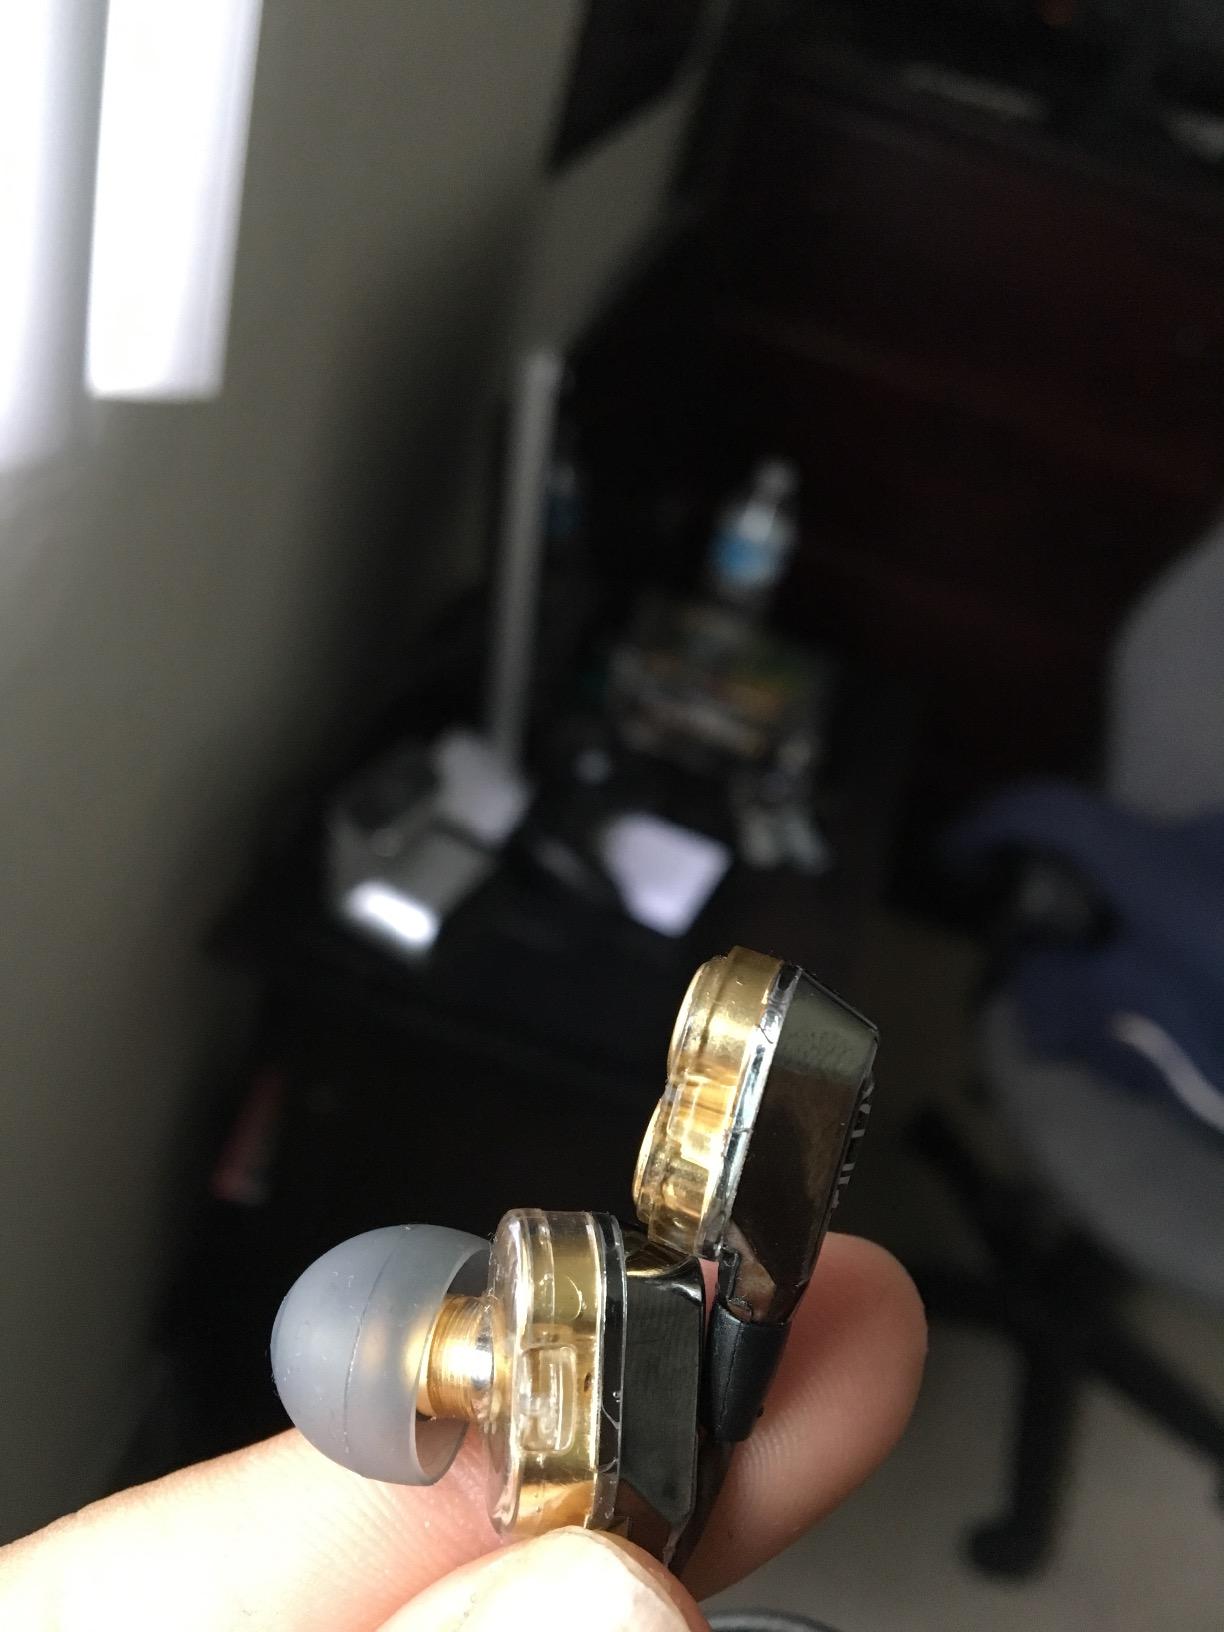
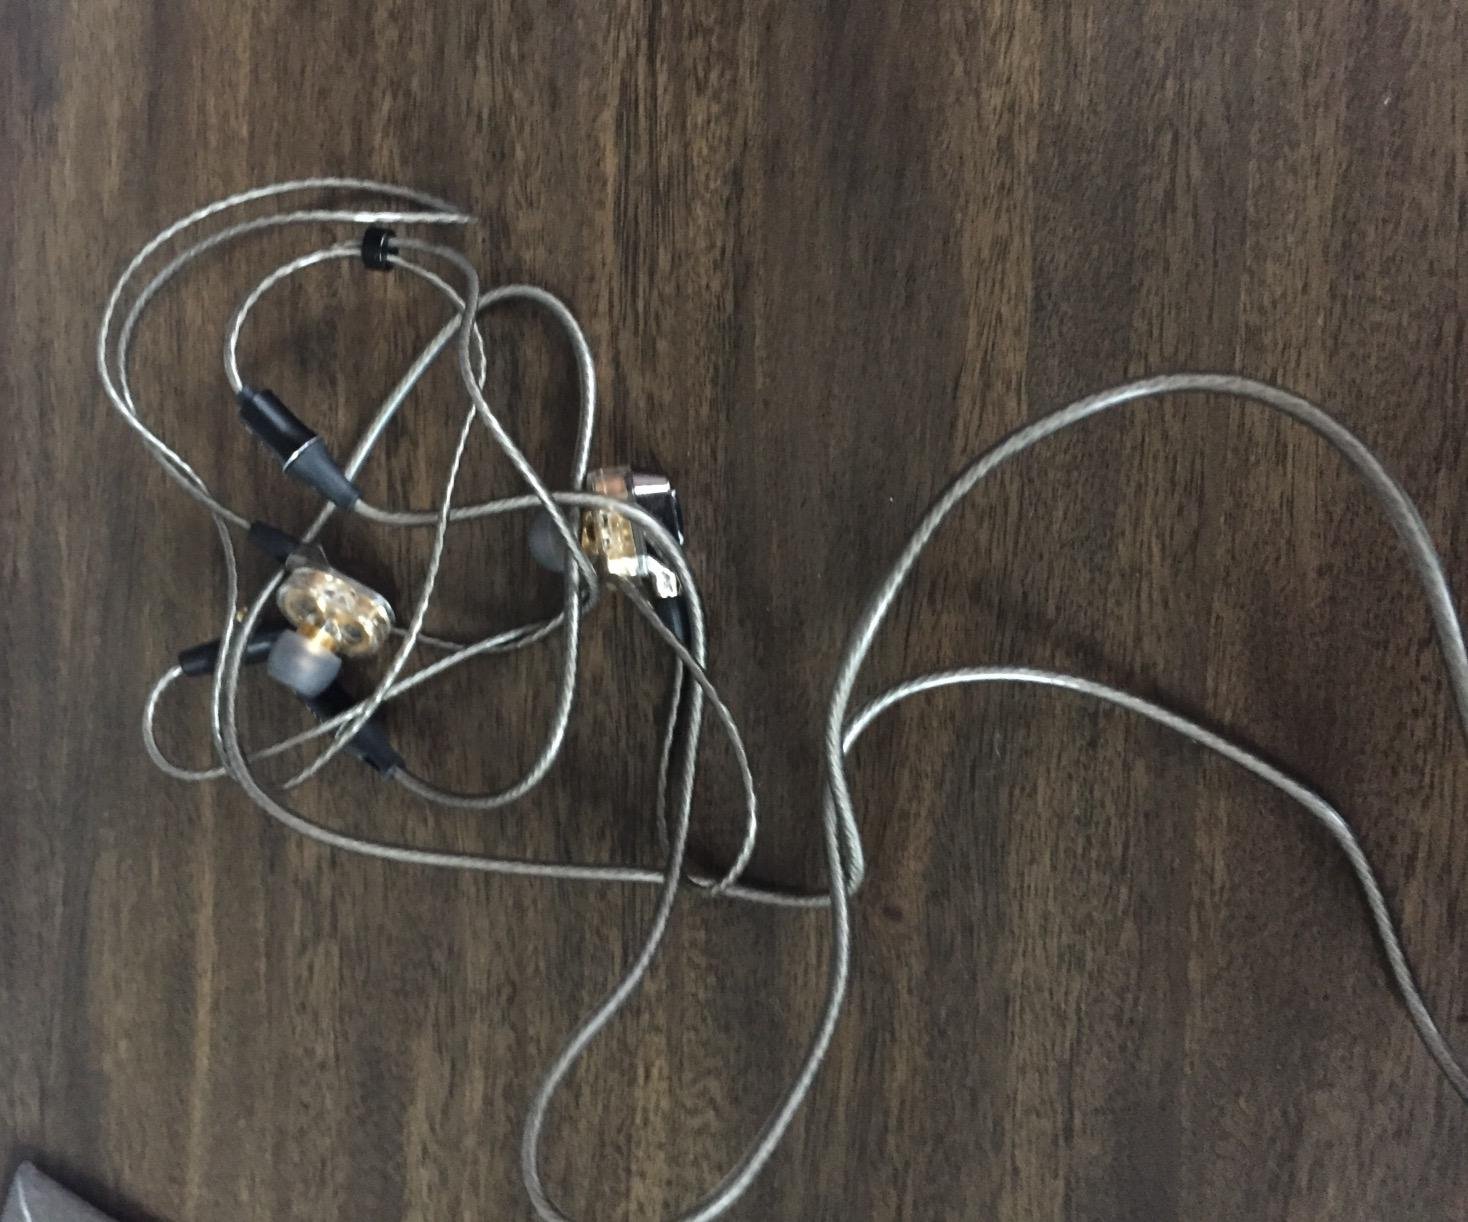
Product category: headphones
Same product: yes